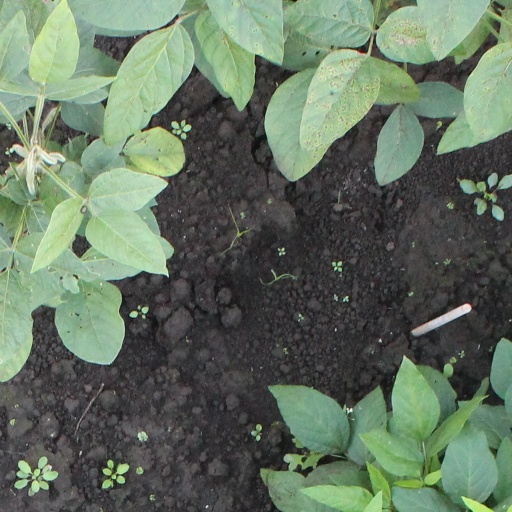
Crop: soybean